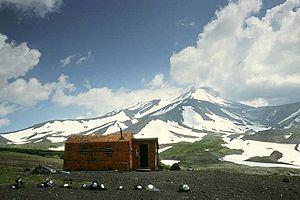
Le territoire de la Russie occupe le nord de l'Asie et l'est de Europe. Cet état-continent constitue le pays le plus vaste du monde : il s'allonge d'ouest en est sur 9 000 km et du nord au sud sur 3 000 km tandis que sa superficie totale est de 17 075 400 km². Sa position est centrée sur les latitudes élevées : 91% des terres sont situées au nord du 50° parallèle et un tiers du territoire se trouve au nord du cercle polaire.
L'Avatchinski, appelé également Avatcha, Gorelaïa sopka, Monastyr, Saria ou encore Souatchou, en russe Avatchinskaïa sopka, Авачинская сопка, est un volcan de Russie situé dans le sud de la péninsule du Kamtchatka, dans le kraï du même nom.
L’oblast du Kamtchatka est une division administrative de la RSFS de Russie, en Union soviétique, puis un sujet fédéral de la Fédération de Russie. Créé en 1932, elle fusionna en 2007 avec l'okroug autonome koriake pour donner naissance au kraï du Kamtchatka. Sa capitale administrative était la ville de Petropavlovsk-Kamtchatski.